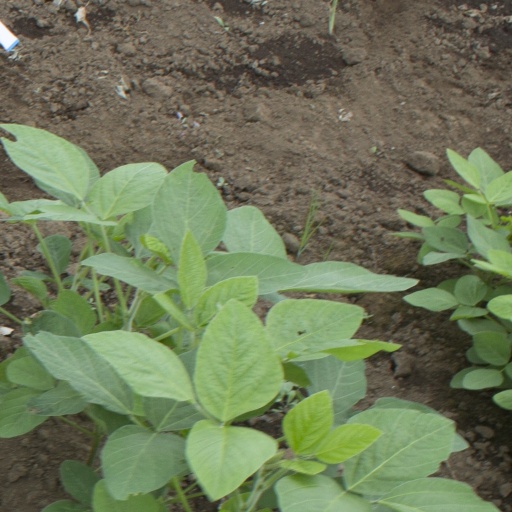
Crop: soybean